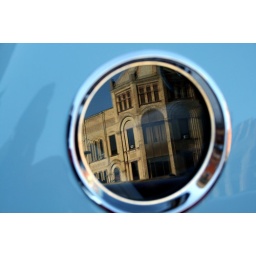
Reflection of building in window of Thunderbird. Stratford, Ontario Vintage Car Show.